The Hits (radio station)

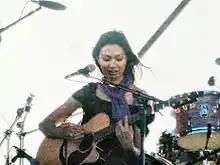
Boh Runga performing at the Acoustic Winery Tour, an event which Classic Hits has sponsored.

The Hits runs a range of promotions, from activities at shops and gyms to giveaways of cars and travel. It is the official radio network of the Silver Ferns netball squad, the Fast5 Netball World Series and local community netball tournaments. In 2014 and 2015, it was the official network of the ANZ Championship Northern Mystics, Waikato Bay of Plenty Magic, Central Pulse, Canterbury Tactix and Southern Steel teams. Ticket giveaways and player interviews are broadcast on-air.